Philippine International Convention Center

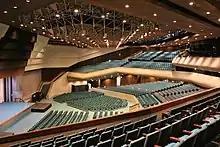
Plenary hall of the PICC

On July 23, 1974, President Ferdinand Marcos signed Presidential Decree No. 520, which authorized the Central Bank of the Philippines (now Bangko Sentral ng Pilipinas) to construct an international conference building, acquire a suitable area for that purpose, and organize a corporation to manage a conference center. The conference center was initially named as Manila International Conference Center.